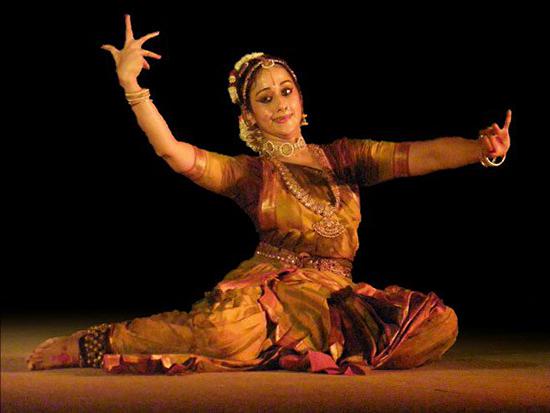
Dance form: kuchipudi